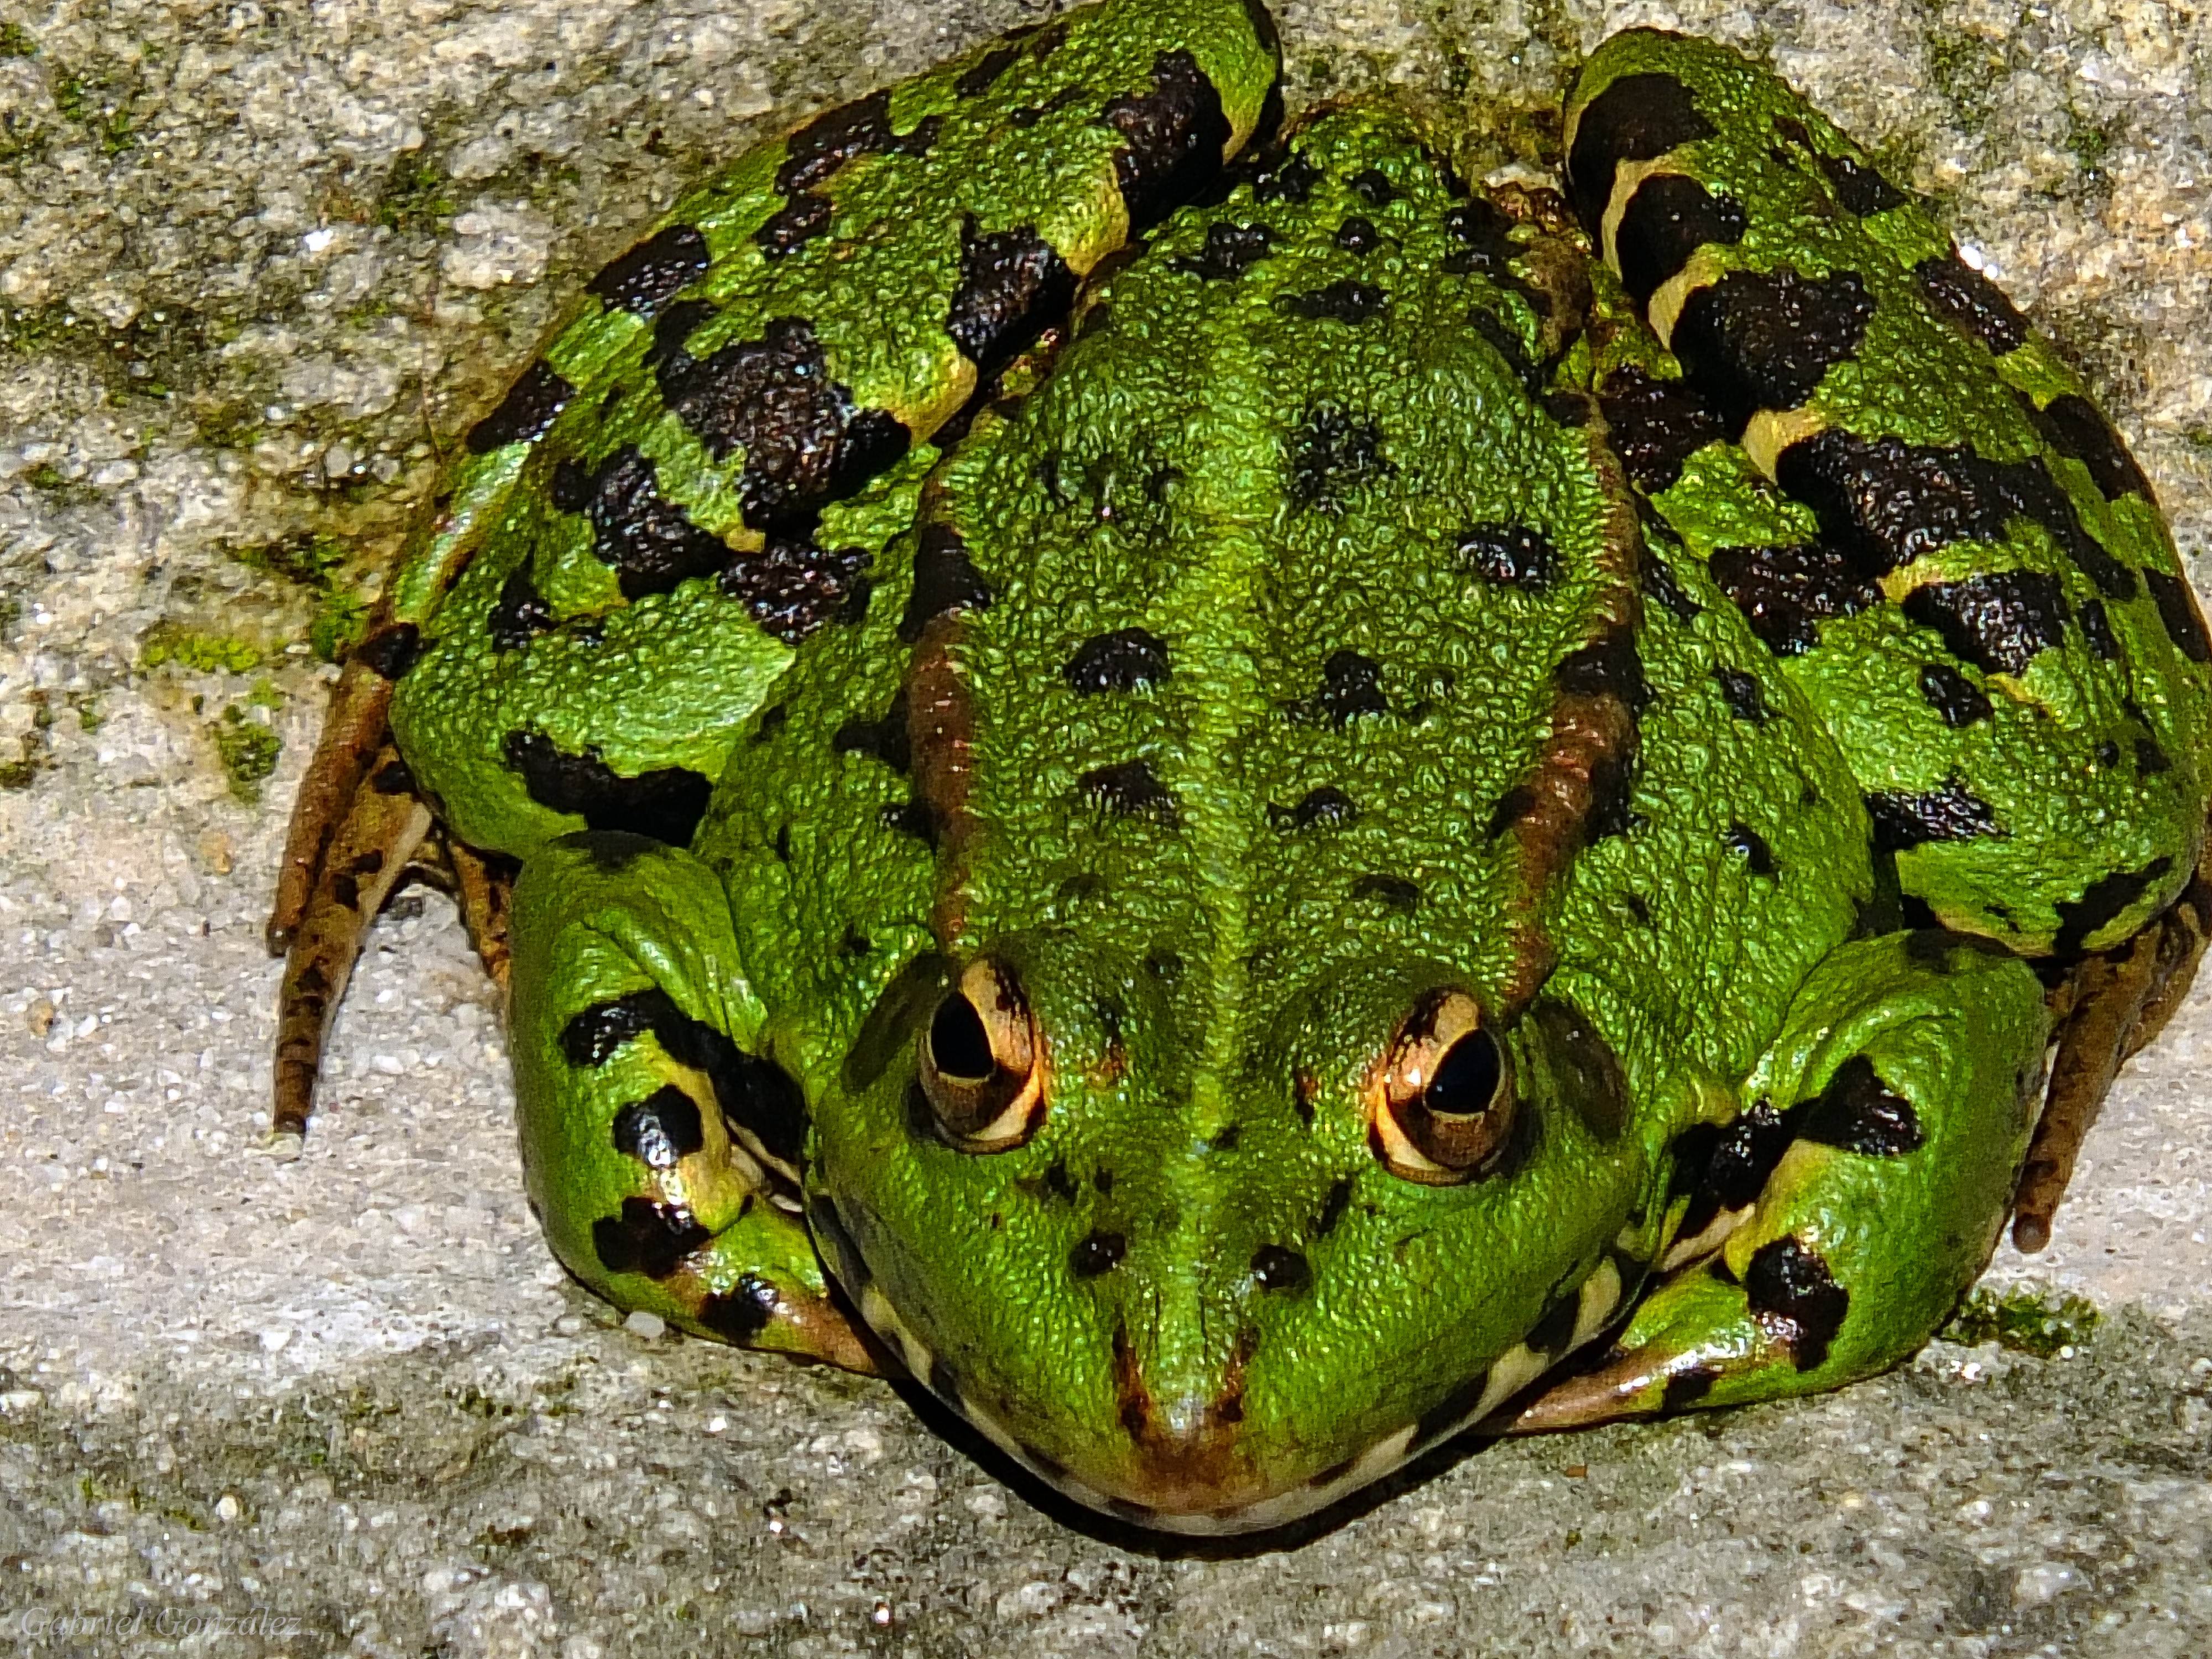
nature, wildlife, green, macro, biology, frog, toad, amphibian, fauna, animals, vertebrate, naturaleza, ggl1, gaby1, xovesphoto, animales, varios, some, gphoto, fujifilmxs1, bullfrog, ranidae, emydidae, marine biology